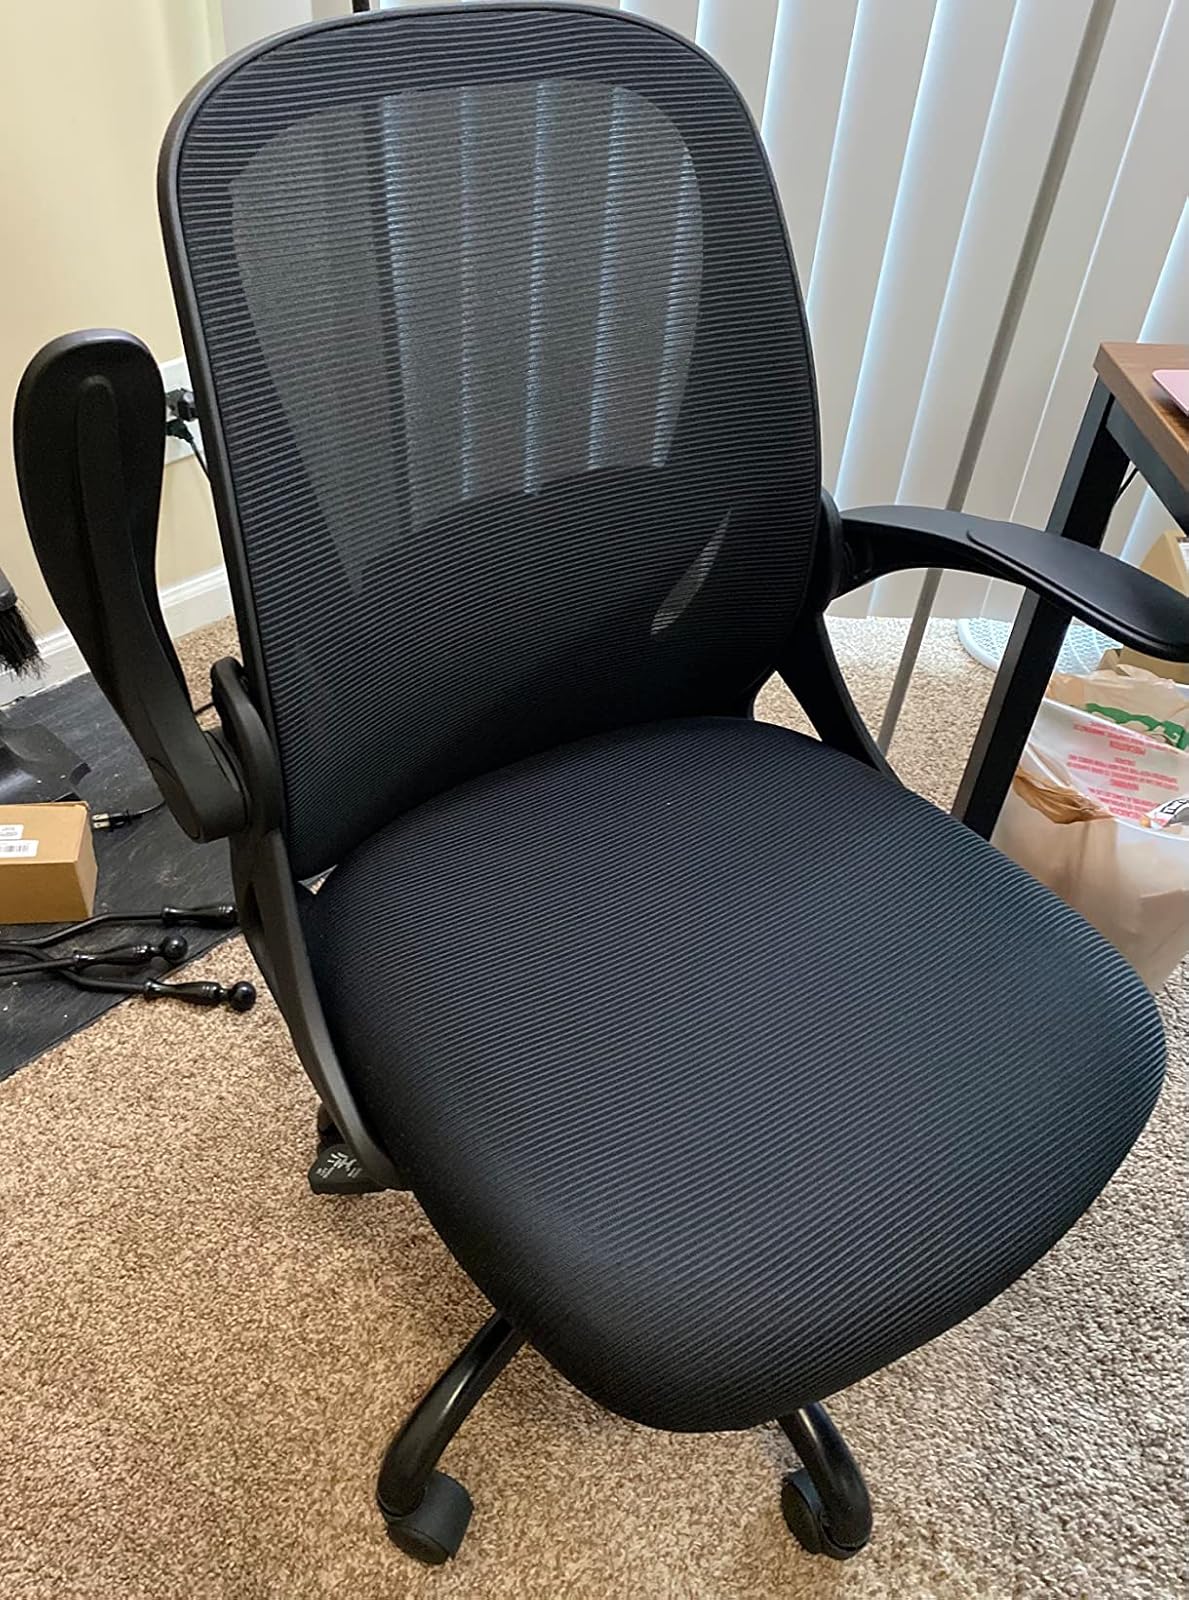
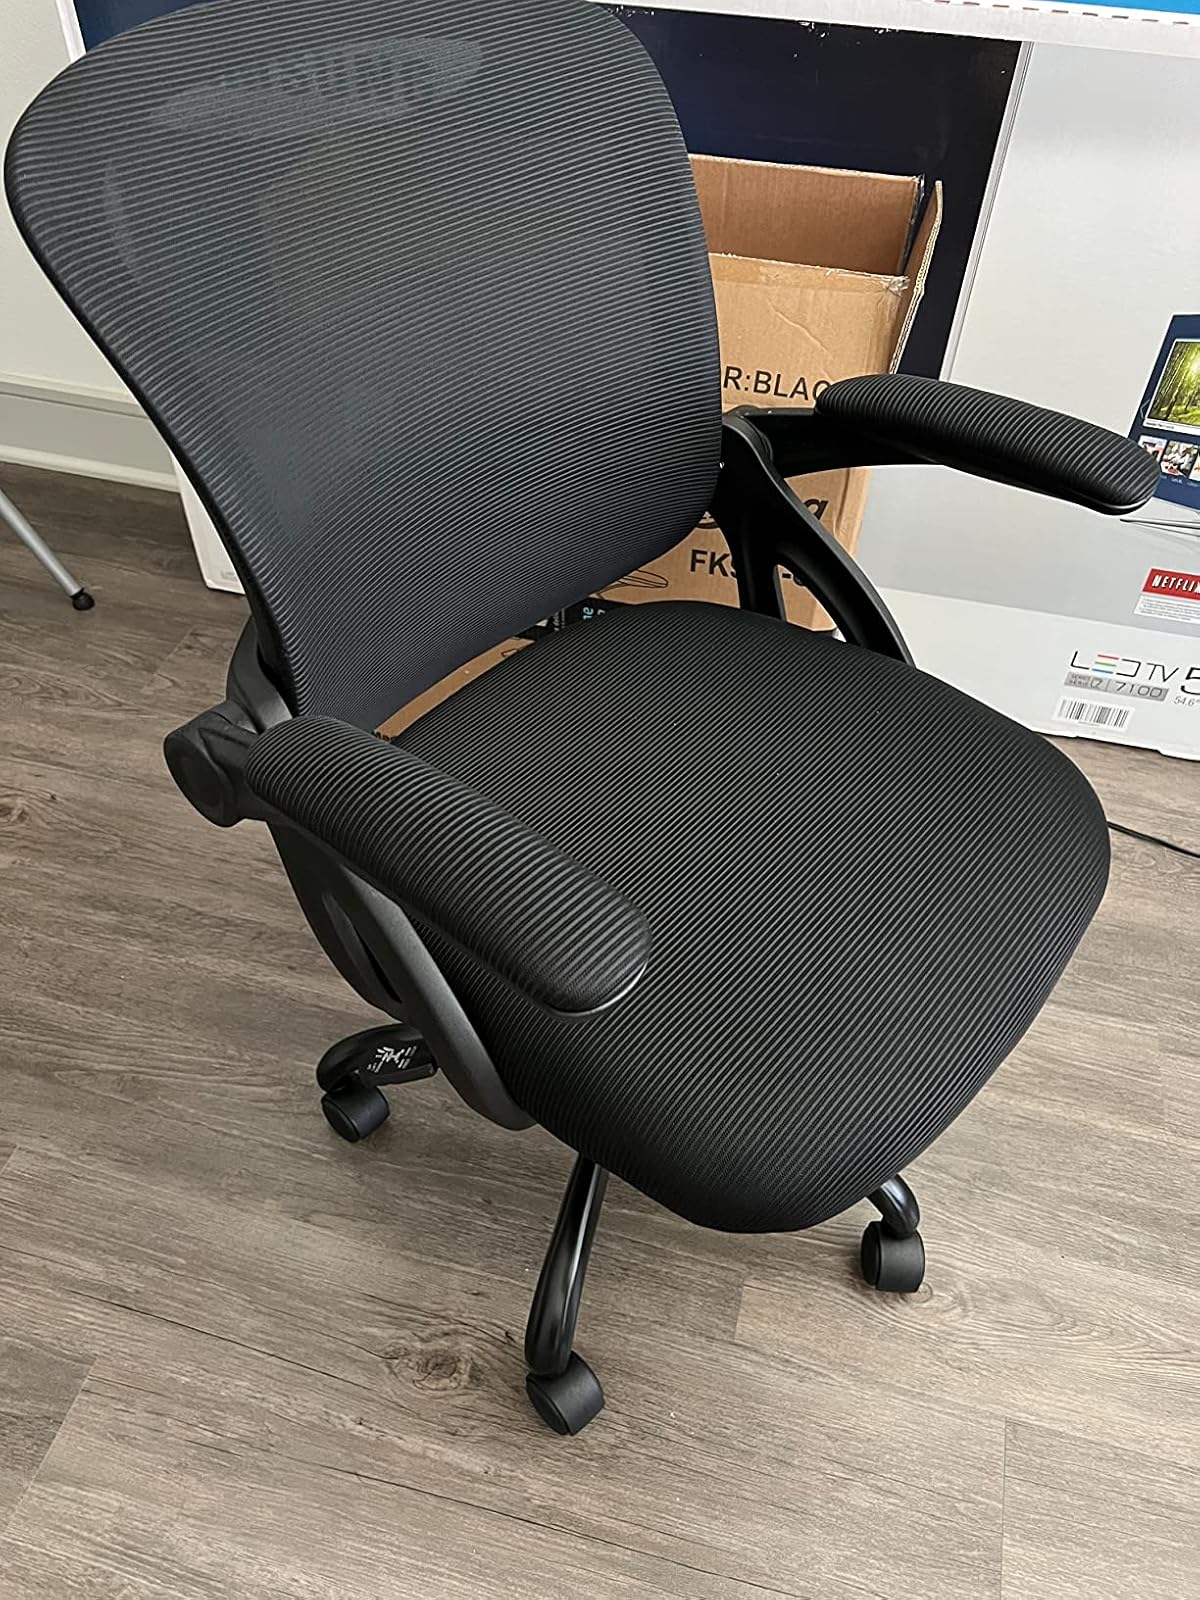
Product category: items_chair
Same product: no